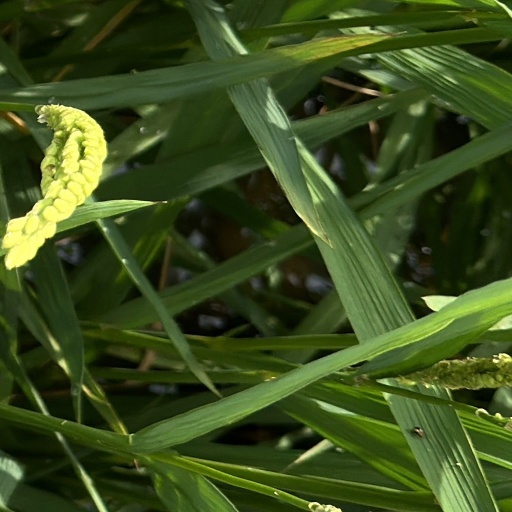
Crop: rice